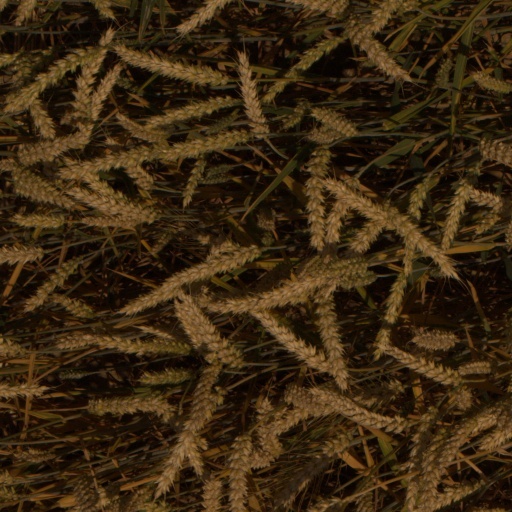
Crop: wheat